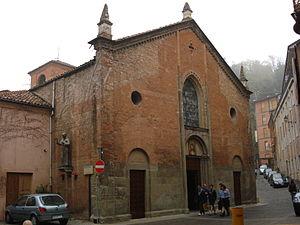
Tortona est une ville italienne d'environ 27 600 habitants, située dans la province d'Alexandrie, dans la région piémontaise, au nord-ouest de l'Italie.